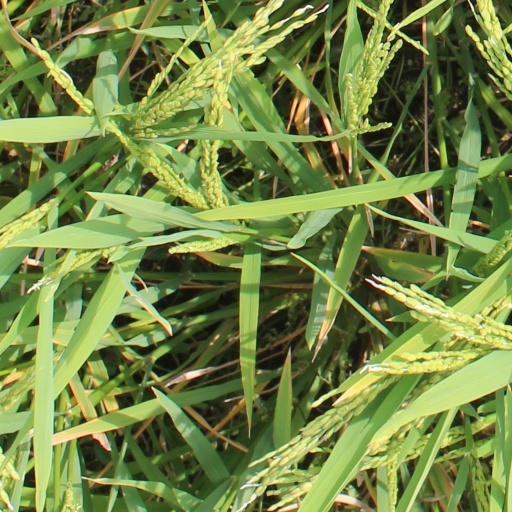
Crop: rice